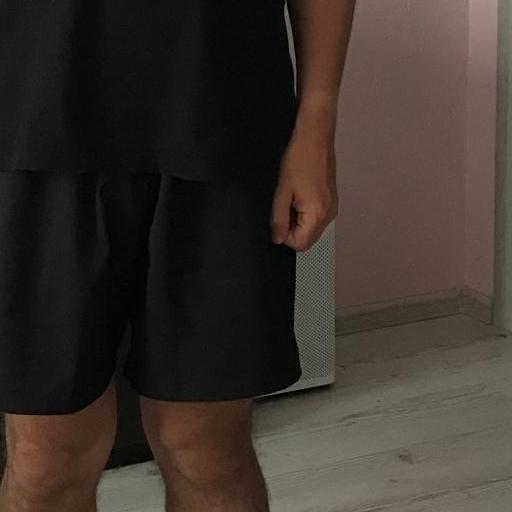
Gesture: no_gesture